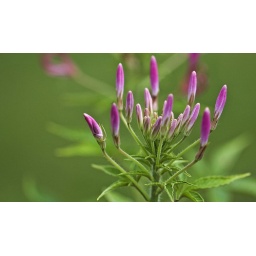
A pink flower in a green sky